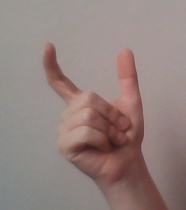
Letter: nun